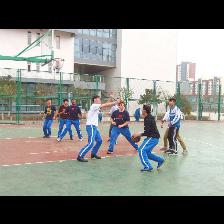
Label: Human